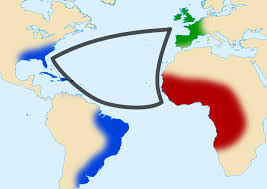
Lii aw carte la, wu am lu mel ni  ab triangle, am ay wirgo. Wirgo wu xall ak wu xonq, ak wu bëlë ak wu vertë...ak wirgo wu baxa.